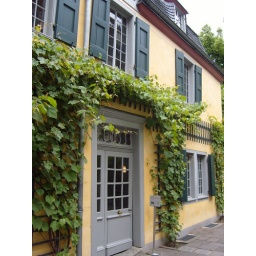
The house in which Ludwig van Beethoven was born